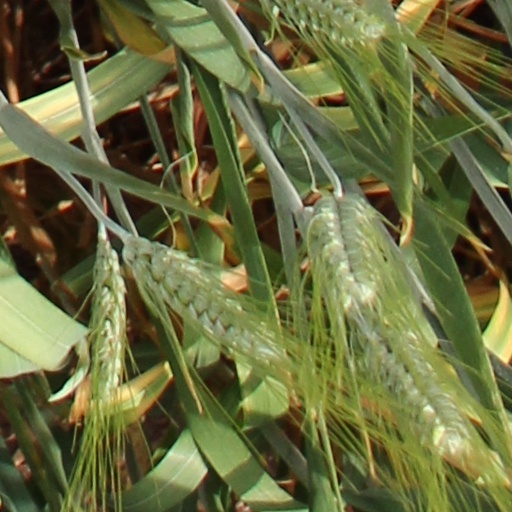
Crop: wheat